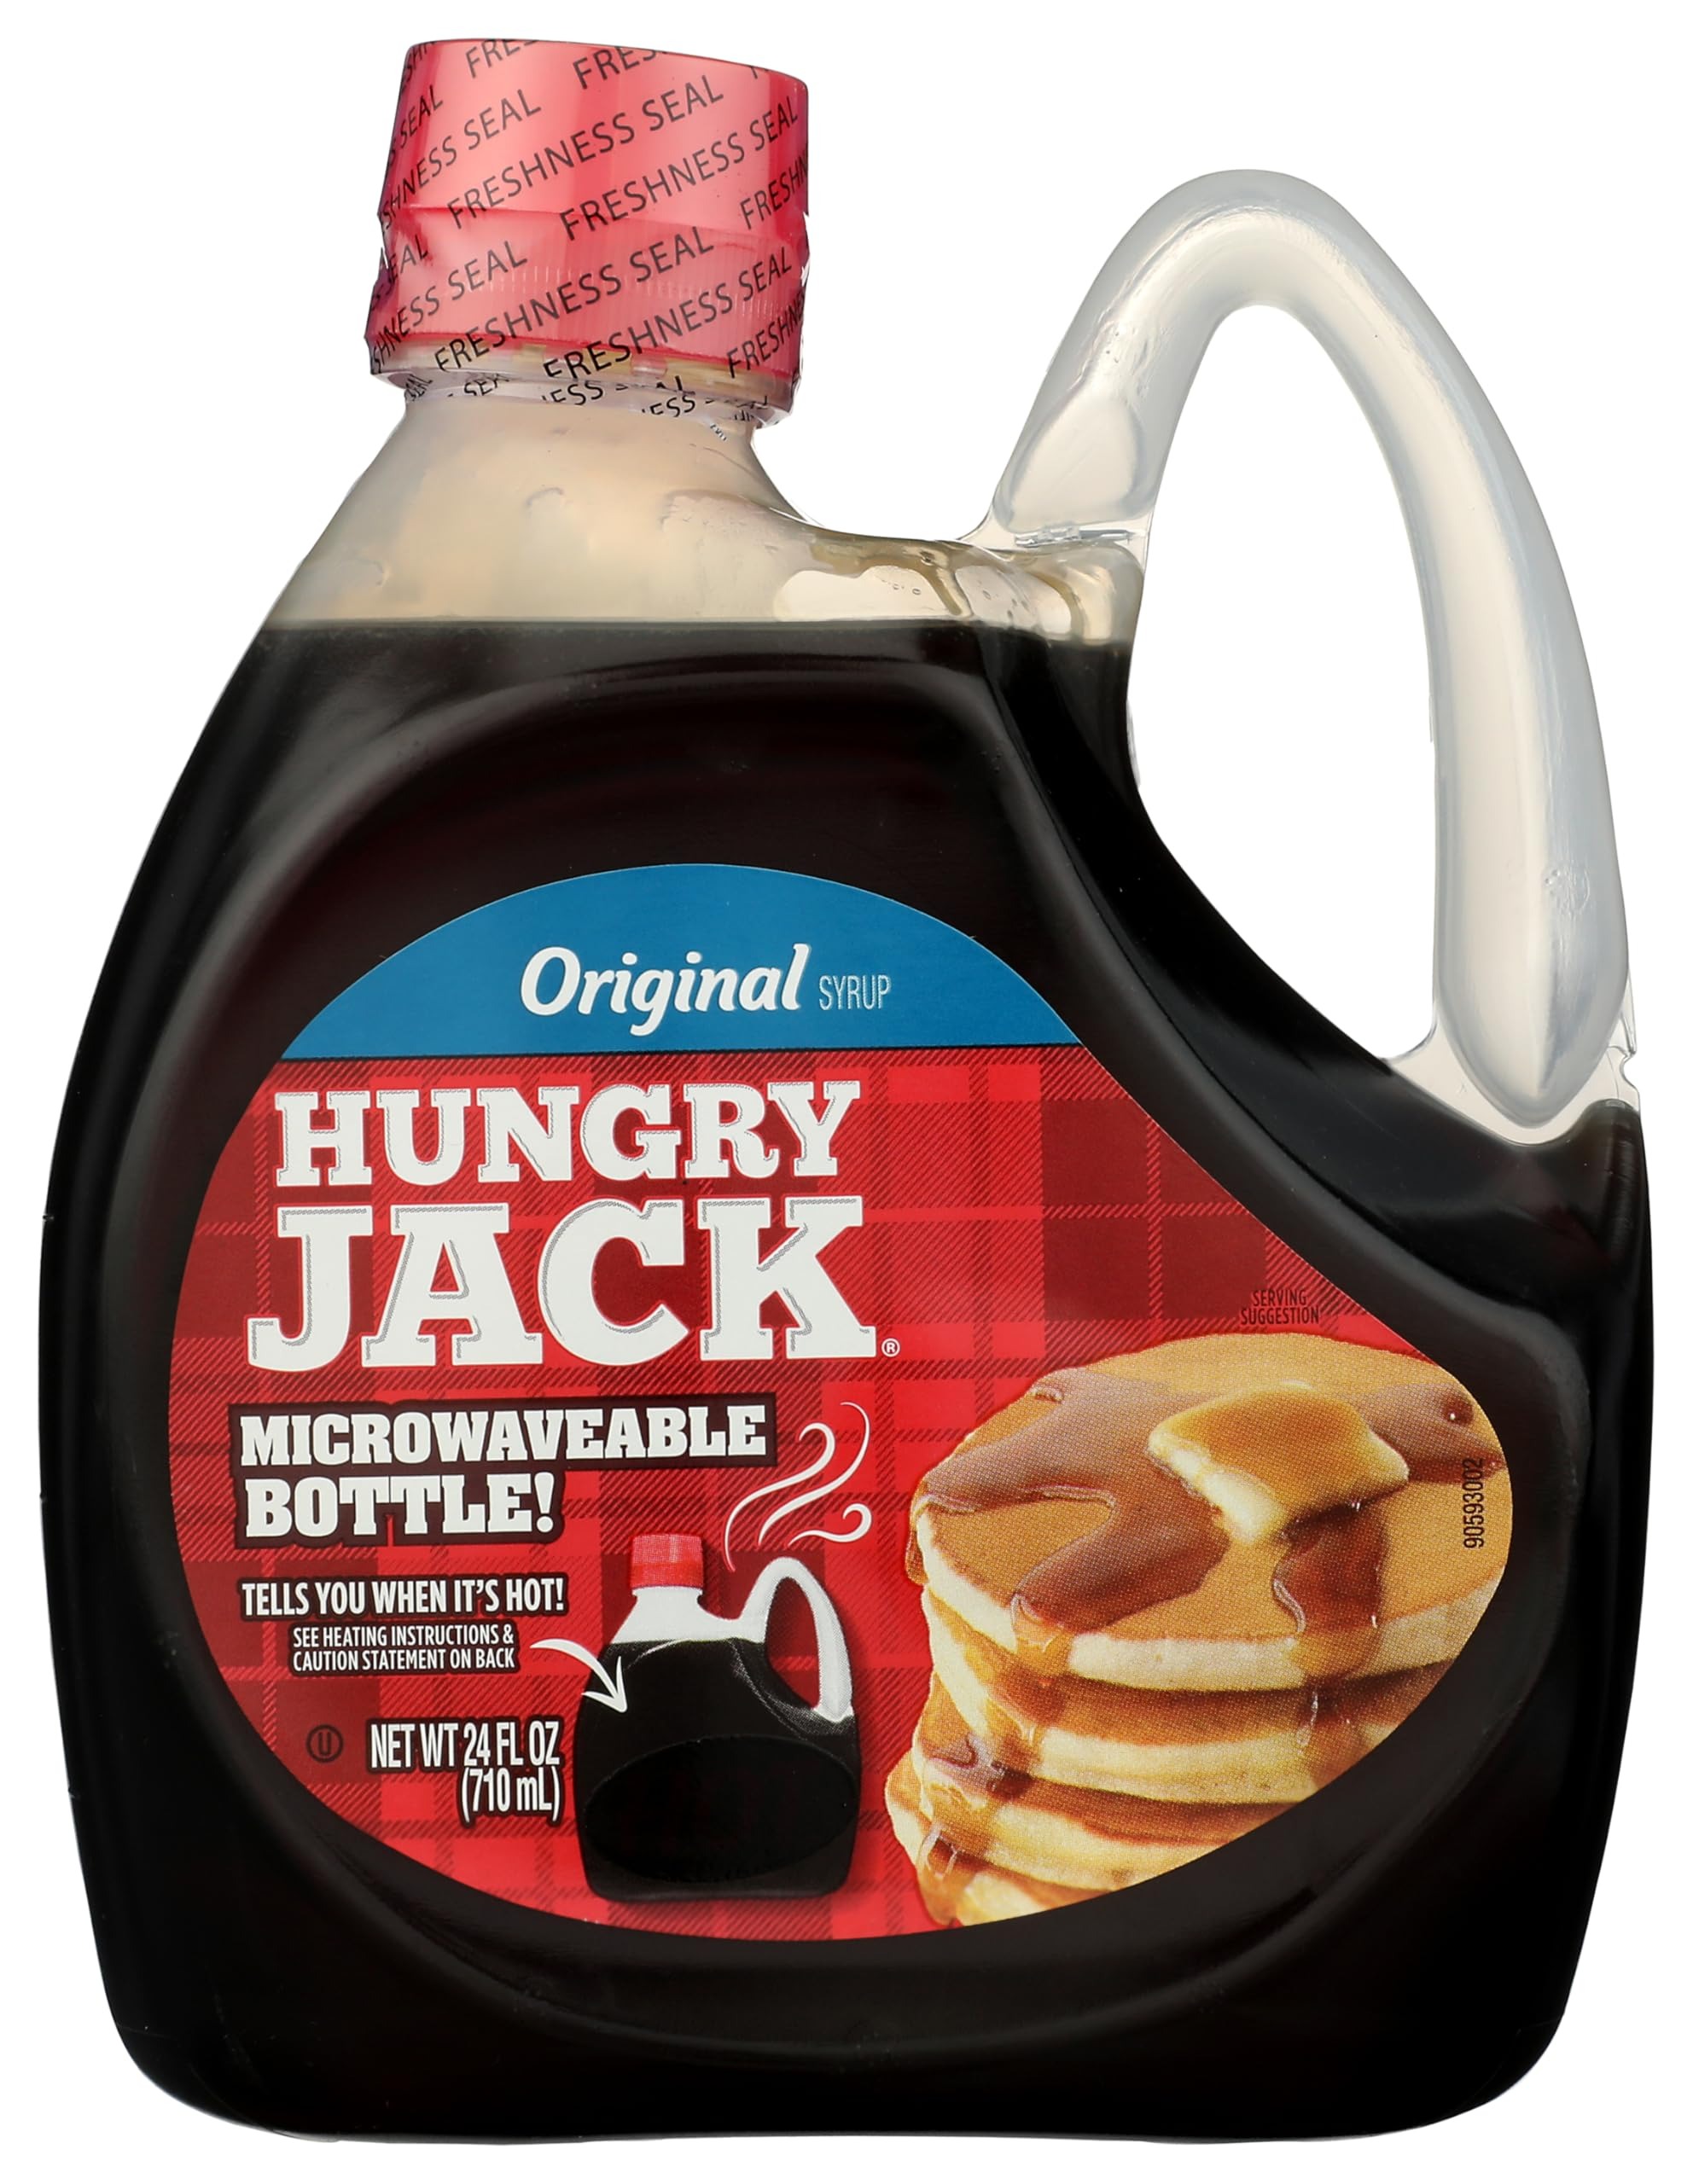
Item Name: Hungry Jack Pancake Syrup, Original, 24 oz
Product Description: Maple Syrups
Value: 24.0
Unit: Ounce

Price: 3.78